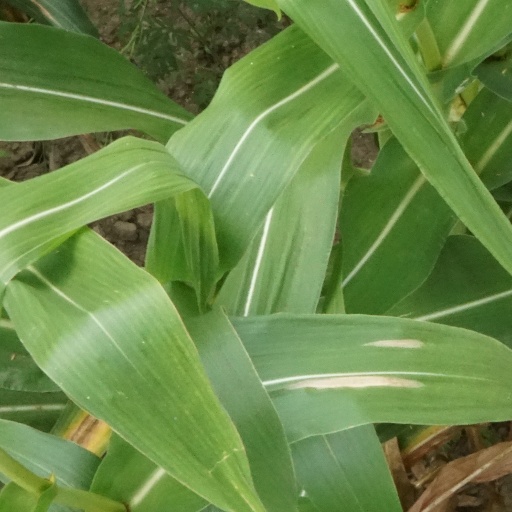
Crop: maize; corn